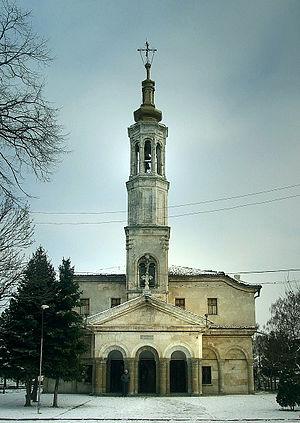
L'église Notre-Dame-de-l'Assomption est une église orthodoxe de l'Est à Tărgovište. C’est un des plus beaux exemples de la Renaissance bulgare dans l’architecture religieuse.